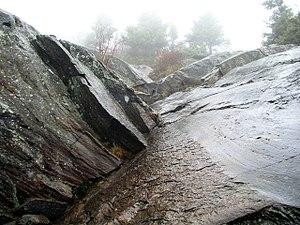
Le mont Monadnock est la plus haute montagne du New Hampshire en dehors des montagnes Blanches. C’est la montagne la plus fréquemment gravie des États-Unis. Le sommet rocheux du mont Monadnock culmine à 600 mètres au-dessus de sa base et offre une bonne vue. Le mont Monadnock est situé sur le territoire des communes de Jaffrey et Dublin. Il se situe à 100 km au nord-ouest de Boston. La montagne est protégée par la Société de protection des forêts du New Hampshire, l’État, et la ville de Jaffrey.